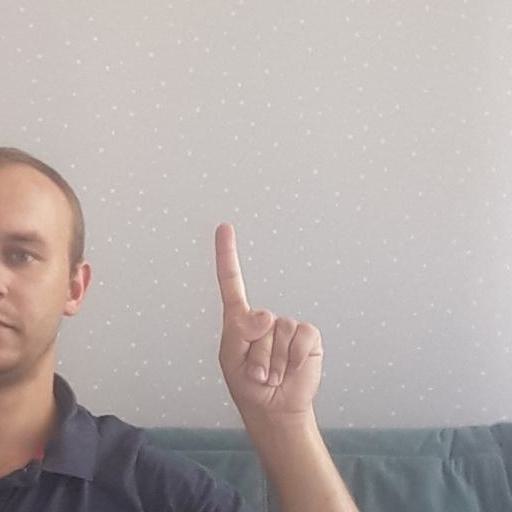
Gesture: one